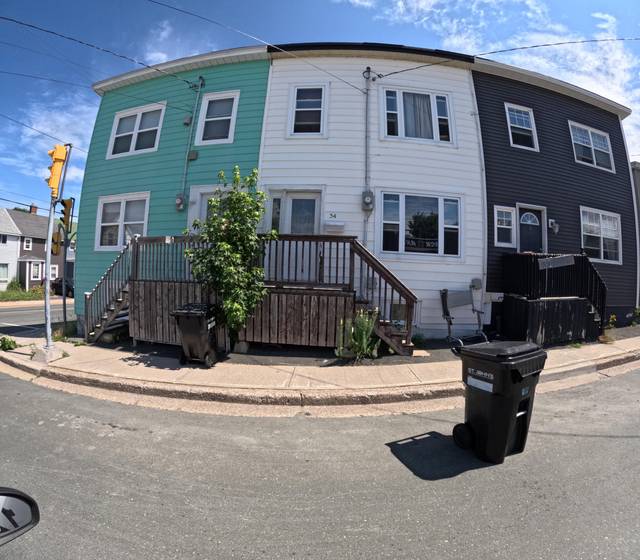
Region: Canada
Coordinates: 47.565, -52.72